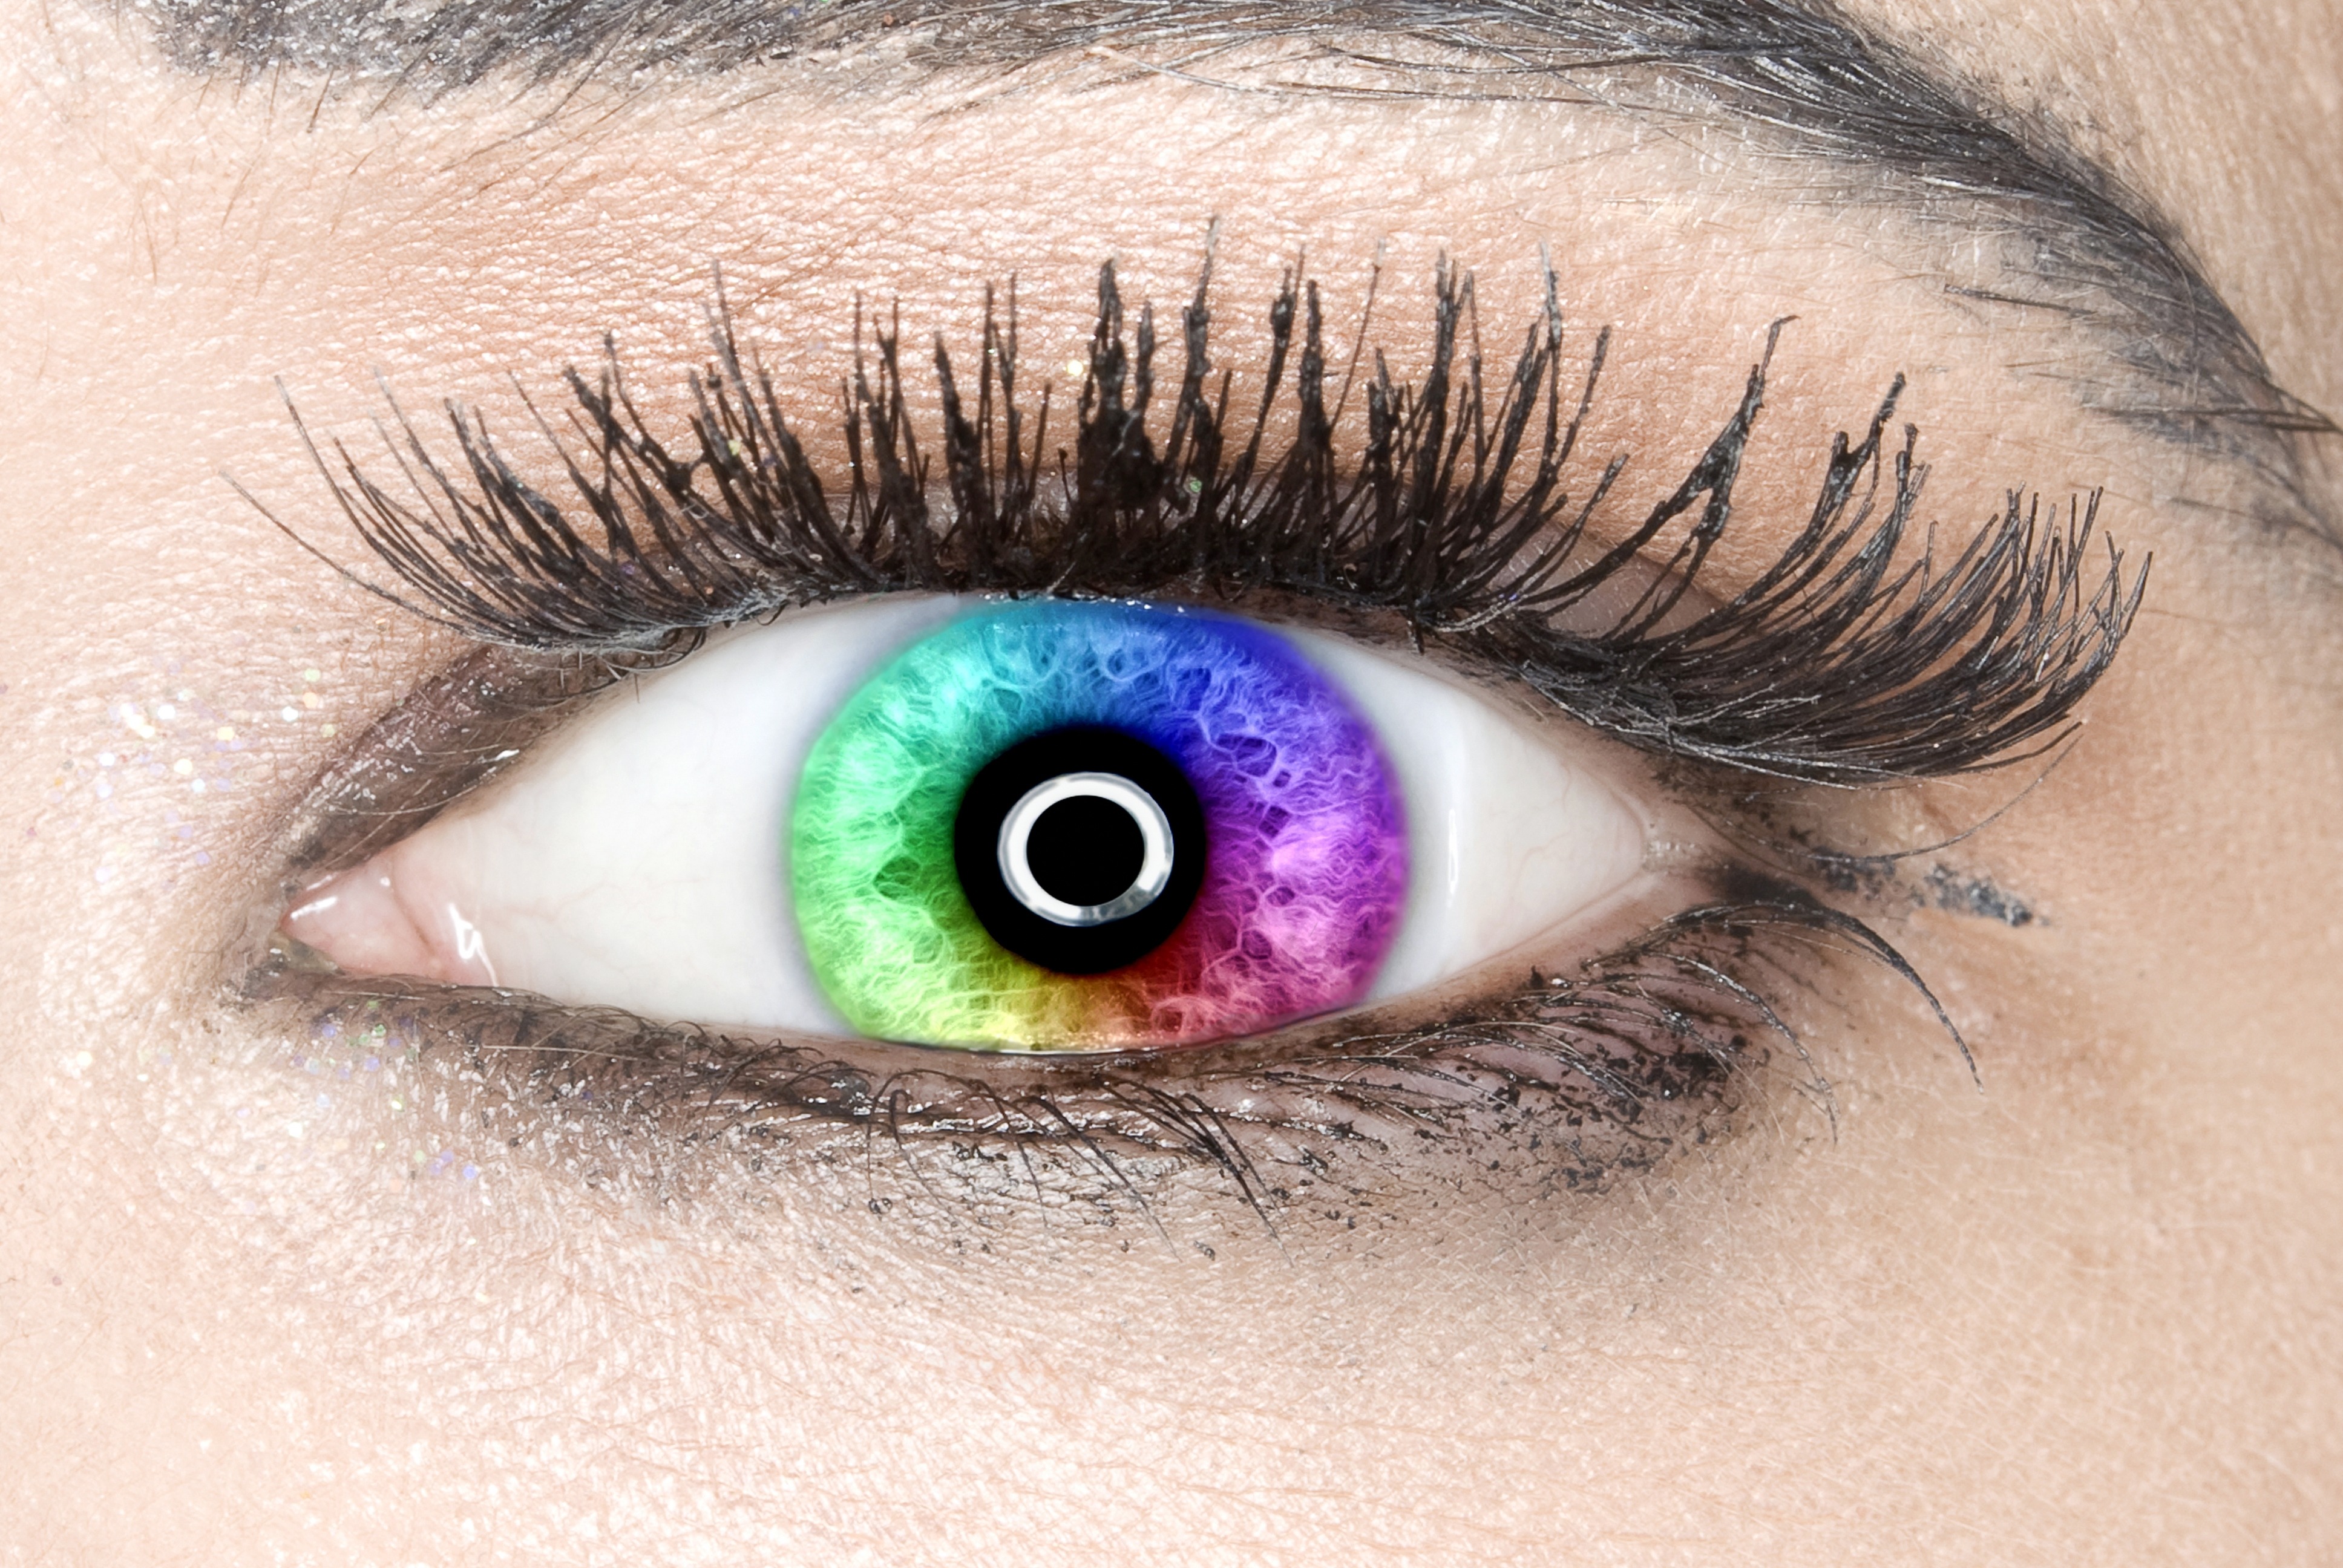
girl, woman, female, young, green, color, eyebrow, make up, eyelash, close up, human body, face, nose, iris, eye, skin, eyebrows, beautiful, organ, cosmetics, eyelashes, rainbow colors, vision care, eyelash extensions, contact lens